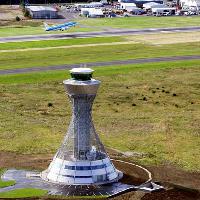
Weather: cloudy or overcast